2018 Indianapolis 500

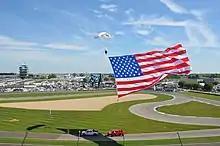
Pre-race ceremonies at the 2018 Indianapolis 500.

Sunny skies meant no interruptions to qualifying during Sunday qualifications. The opening session determined positions 10–33 on the starting grid, with drivers taking to the track in reverse order of their ranking from their Bump Day runs. Tony Kanaan went fastest in the group, besting his teammate Matheus Leist, who ended the day as the fastest rookie qualifier. Several favorites struggled to find speed during the day, including 2016 winner Alexander Rossi, who slipped to 32nd after fighting an ill-handling car during his run.